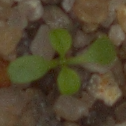
Label: shepherds_purse